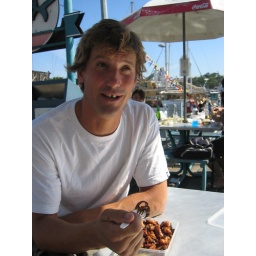
Nick getting his protein fix for the day at the fish market in Sydney.